10 Rockefeller Plaza

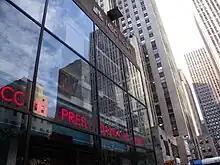
Studio 1A, home of "NBC Nightly News" and "Today"

10 Rockefeller Plaza is located on the west side of Rockefeller Plaza between 48th and 49th Streets. Its planning name was the Holland House, but the Dutch government did not sign on, so the building became the Eastern Air Lines Building instead.